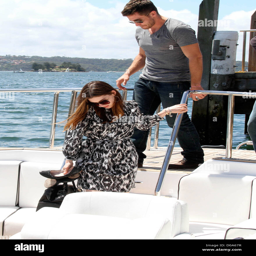
step onto a boat during their trip to the city promoting their